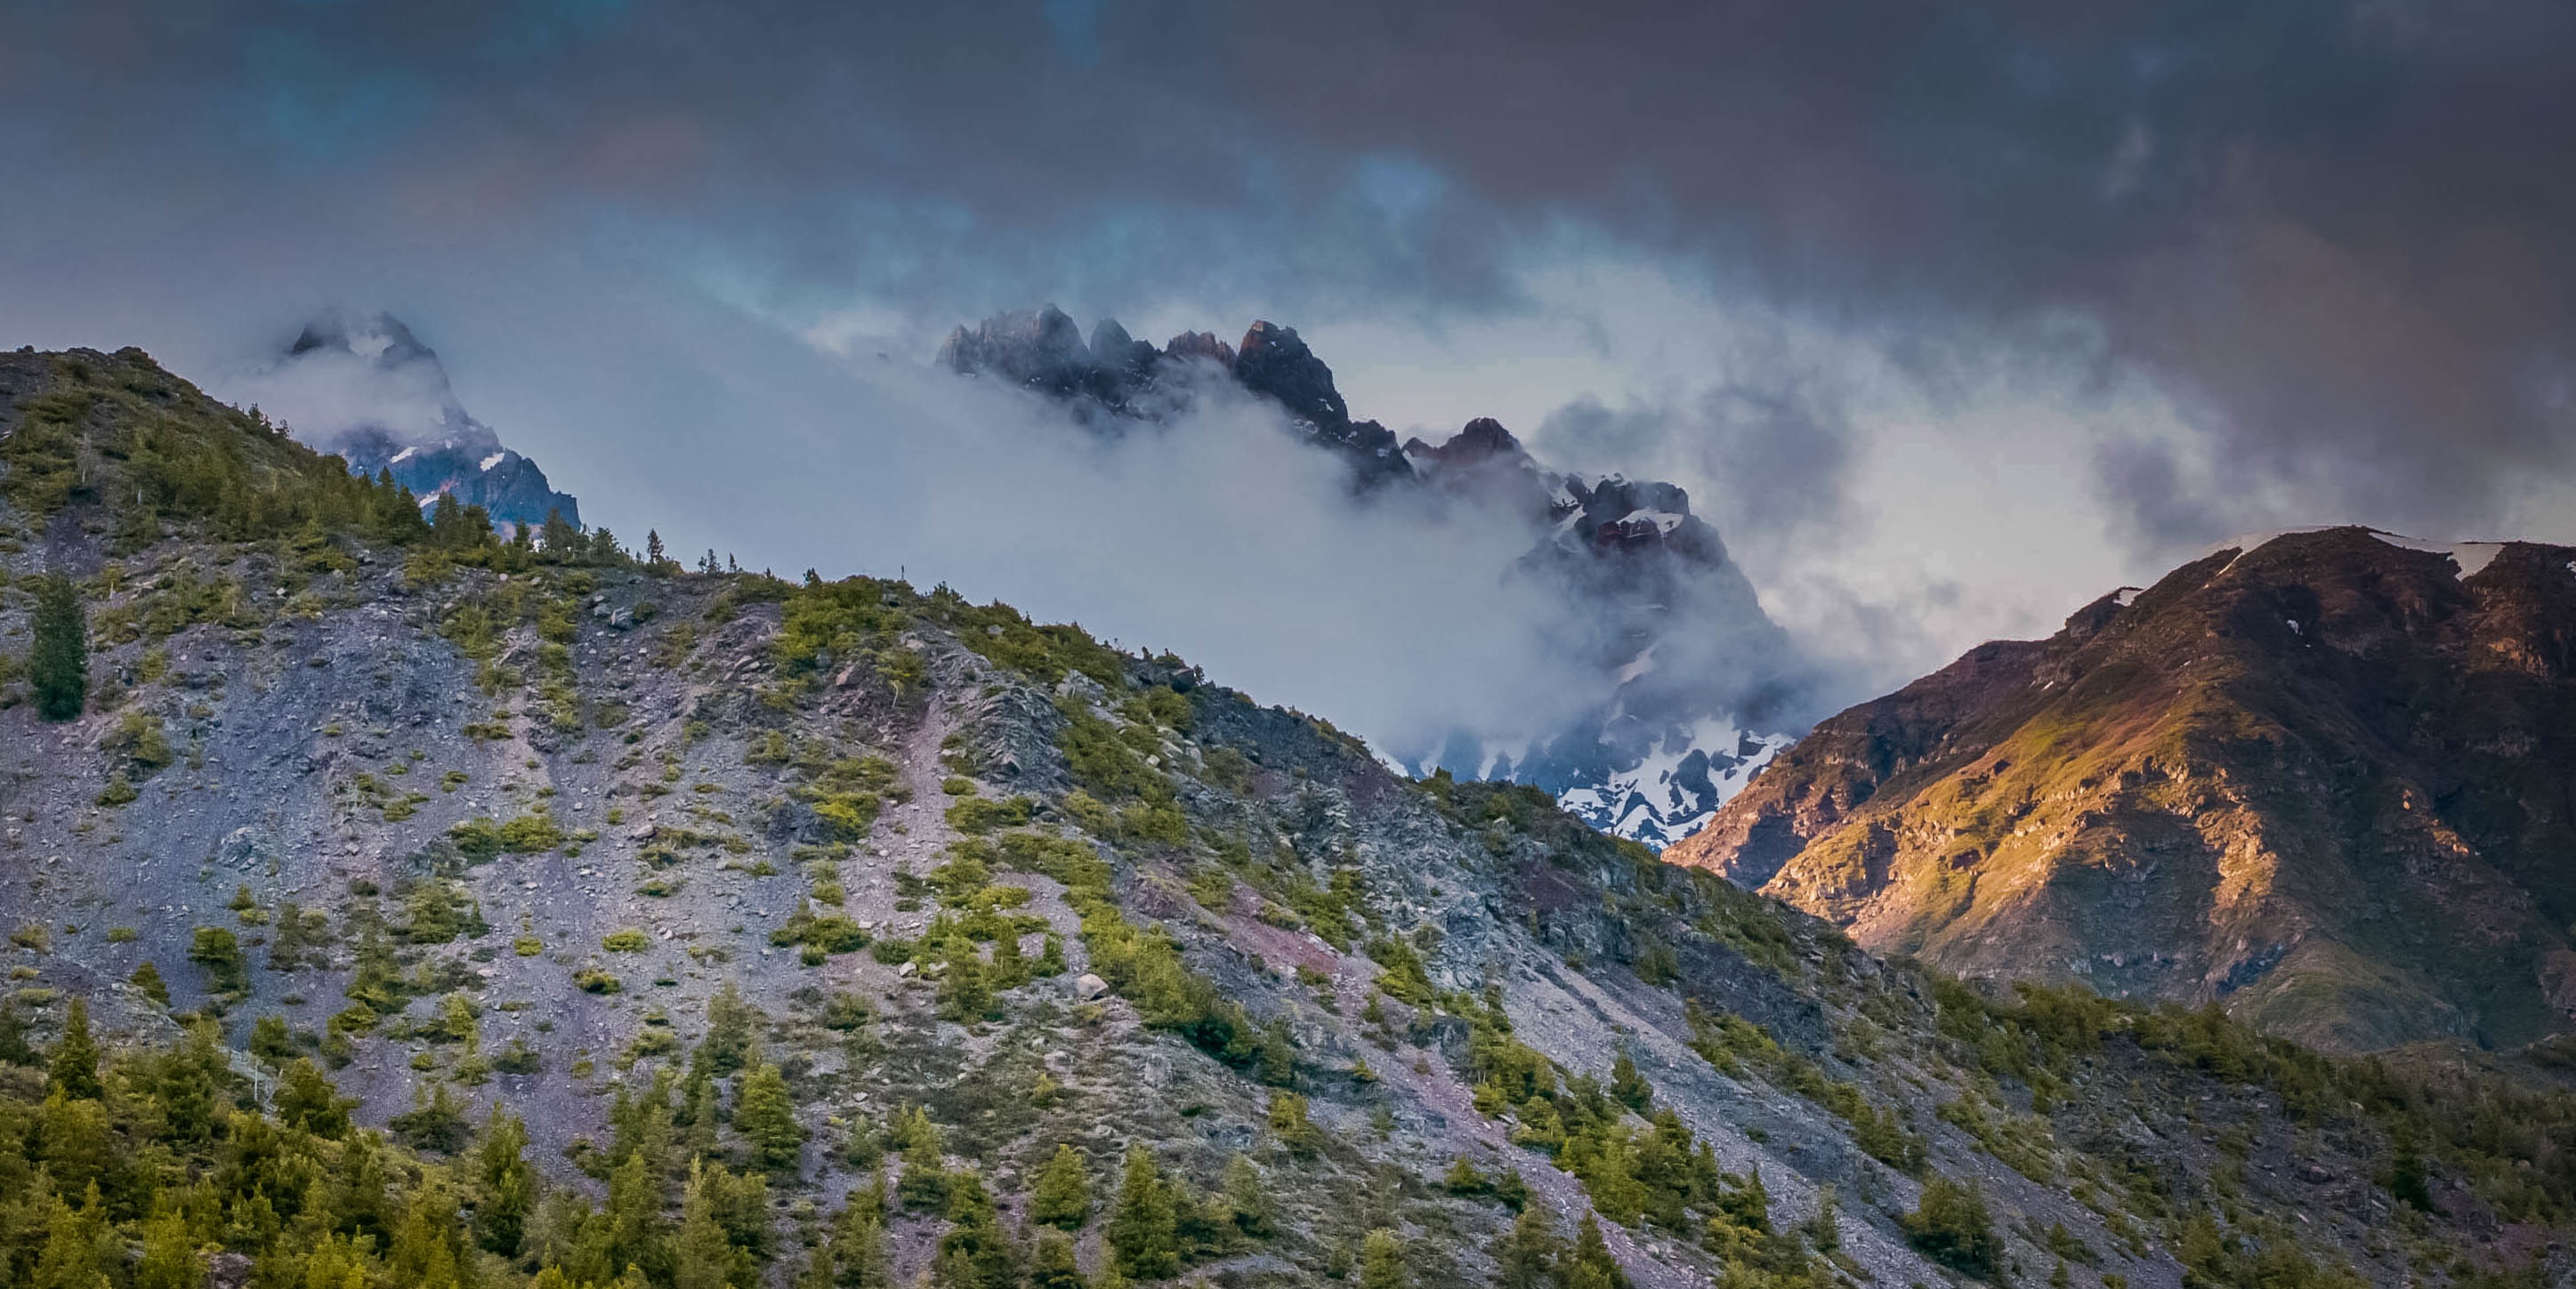
landscape, nature, forest, wilderness, mountain, cloud, hill, valley, mountain range, ridge, summit, alps, plateau, landform, geographical feature, atmospheric phenomenon, mountainous landforms